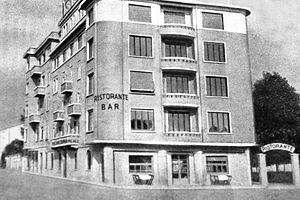
Le massacre du lac Majeur, qui s'est déroulé à l'automne 1943, est le premier massacre nazi de Juifs en Italie. Avec 57 victimes identifiées, il est le second en importance par le nombre de victimes juives après celui des Fosses ardéatines où 75 Juifs ont été assassinés parce que juifs, en même temps que 260 autres otages. Neuf localités sont concernées, toutes situées dans la province de Novare.